List of Japanese prefectures by life expectancy

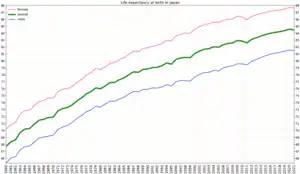
Development of life expectancy in Japan according to estimation of the World Bank Group

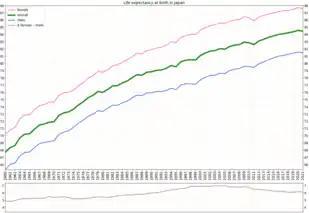
Life expectancy with calculated gender gap

Data source: National Institute of Population and Social Security Research